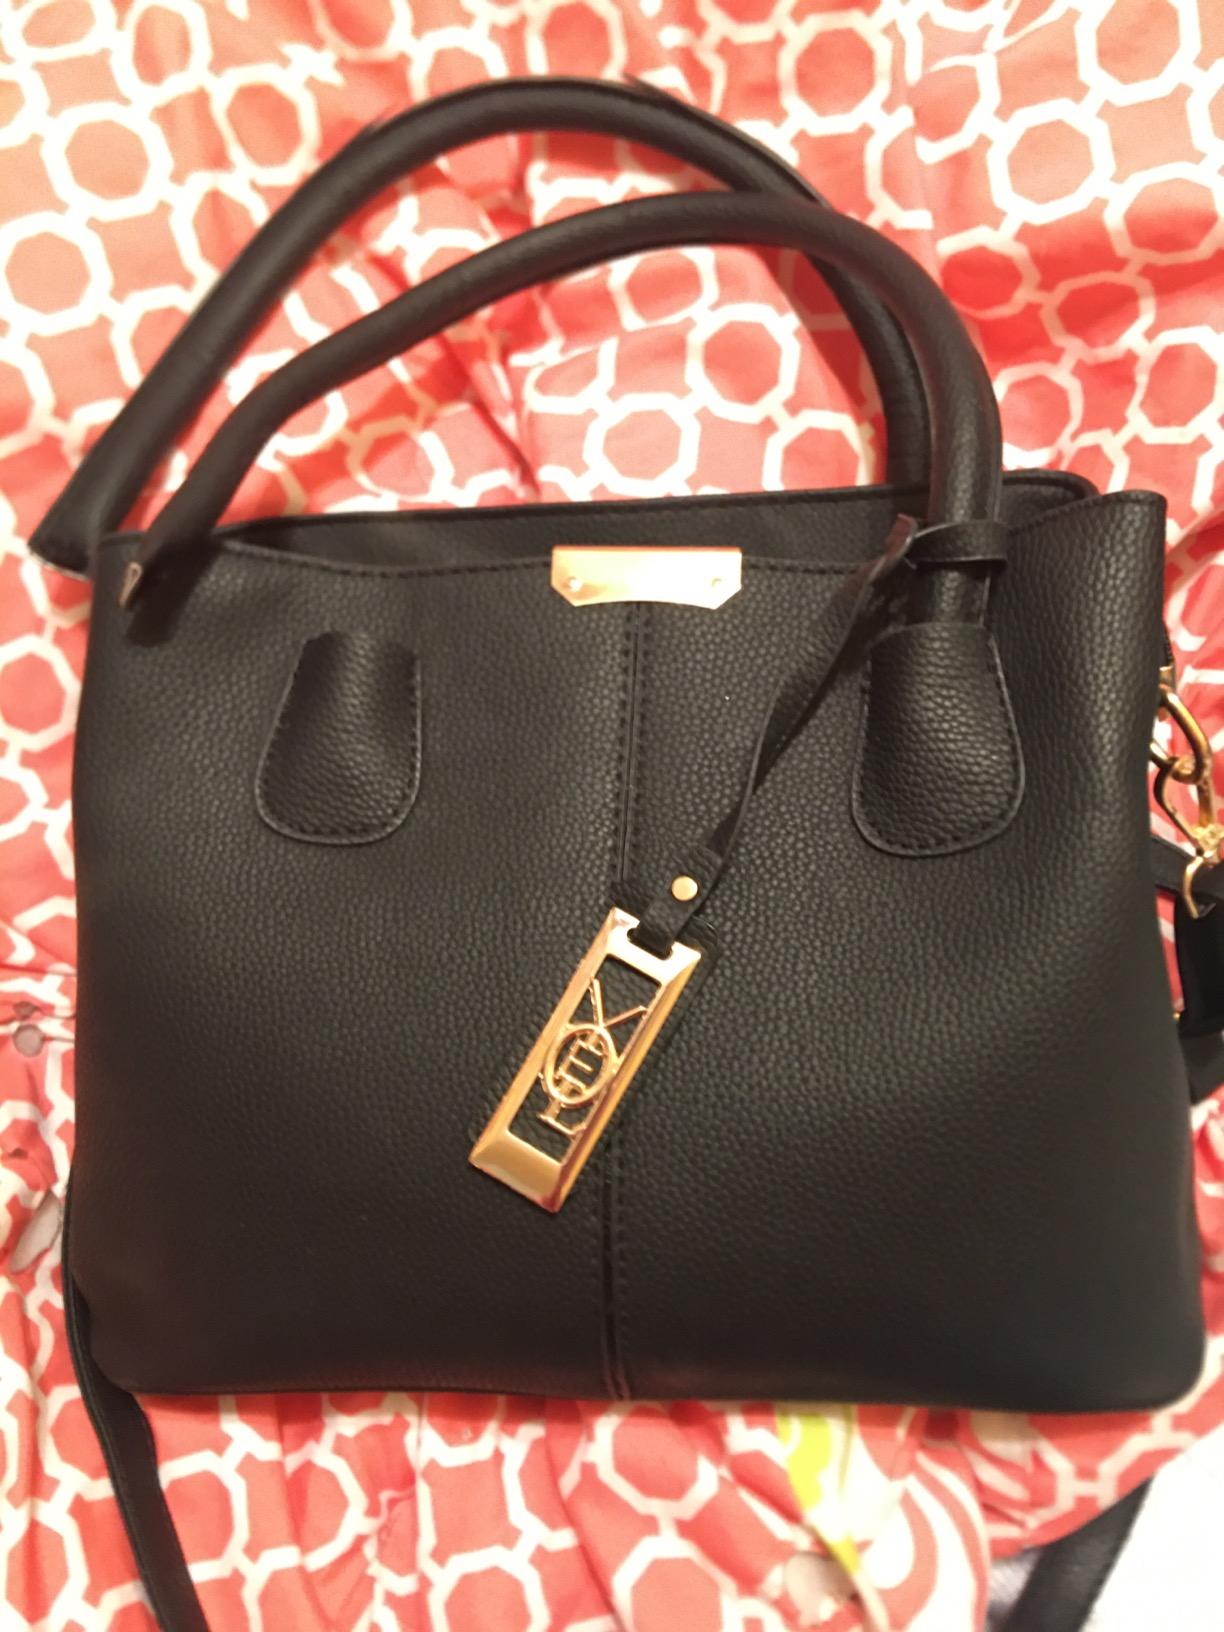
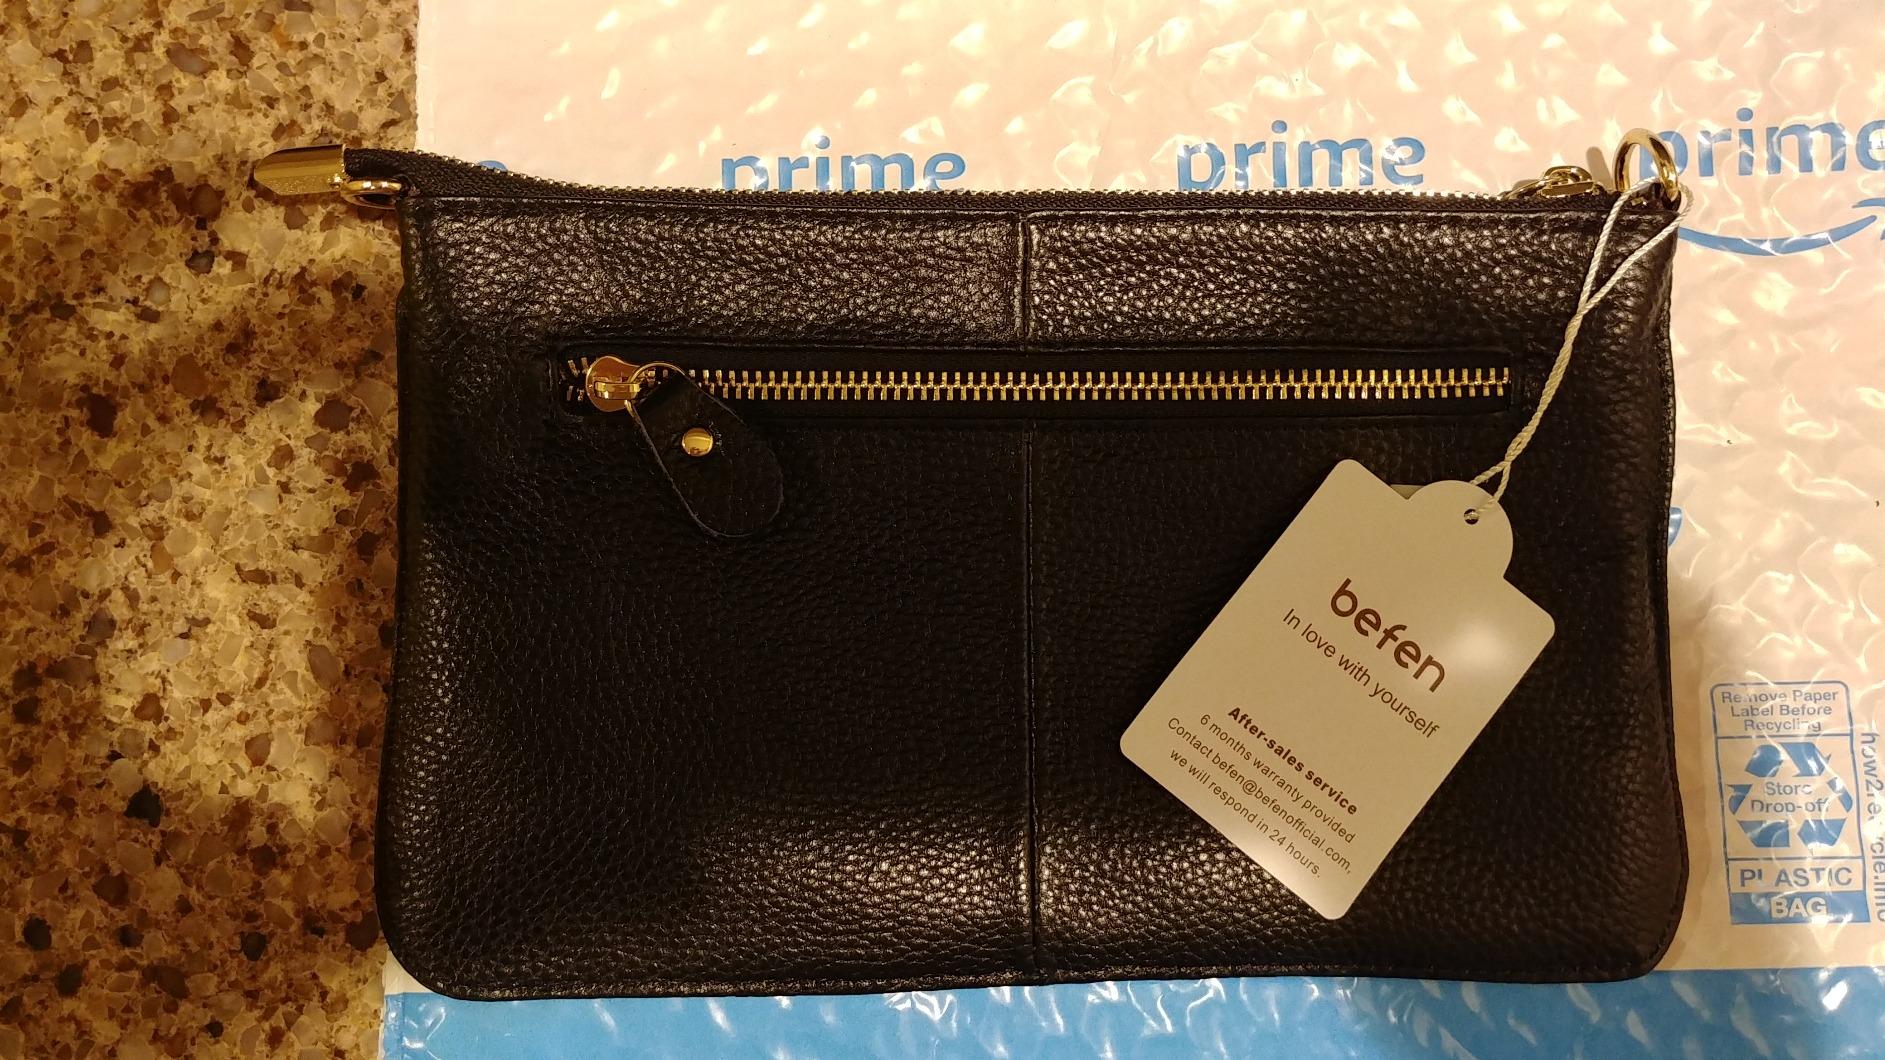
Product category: accessories_handbag
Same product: no